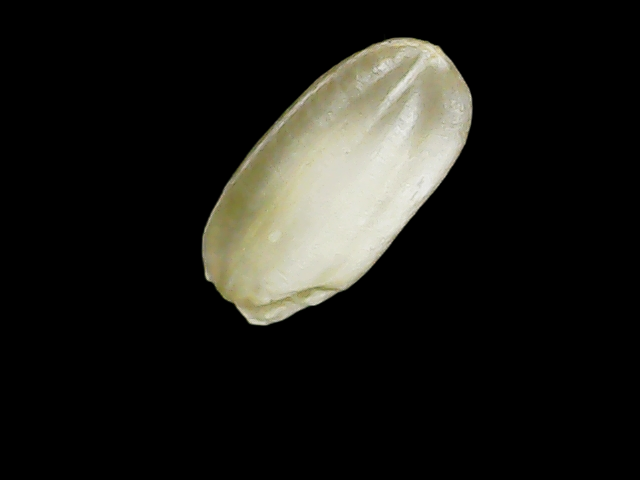
Rice variety: Binadhan8